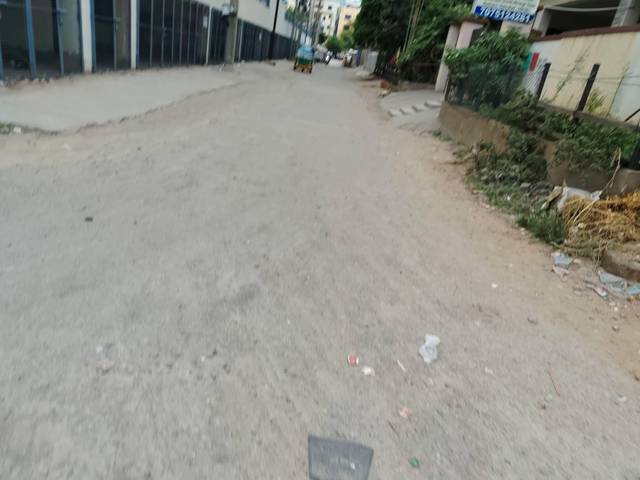
Region: India
Coordinates: 17.445, 78.383